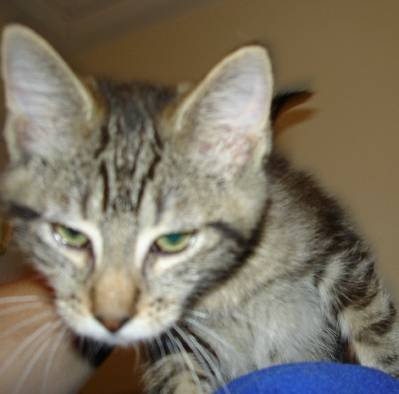
Label: cat